Chad Hackenbracht

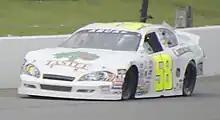
Hackenbracht's No. 58 ARCA car at Pocono Raceway in 2011

Chad Hackenbracht (born November 7, 1991) is an American former professional stock car racing driver.